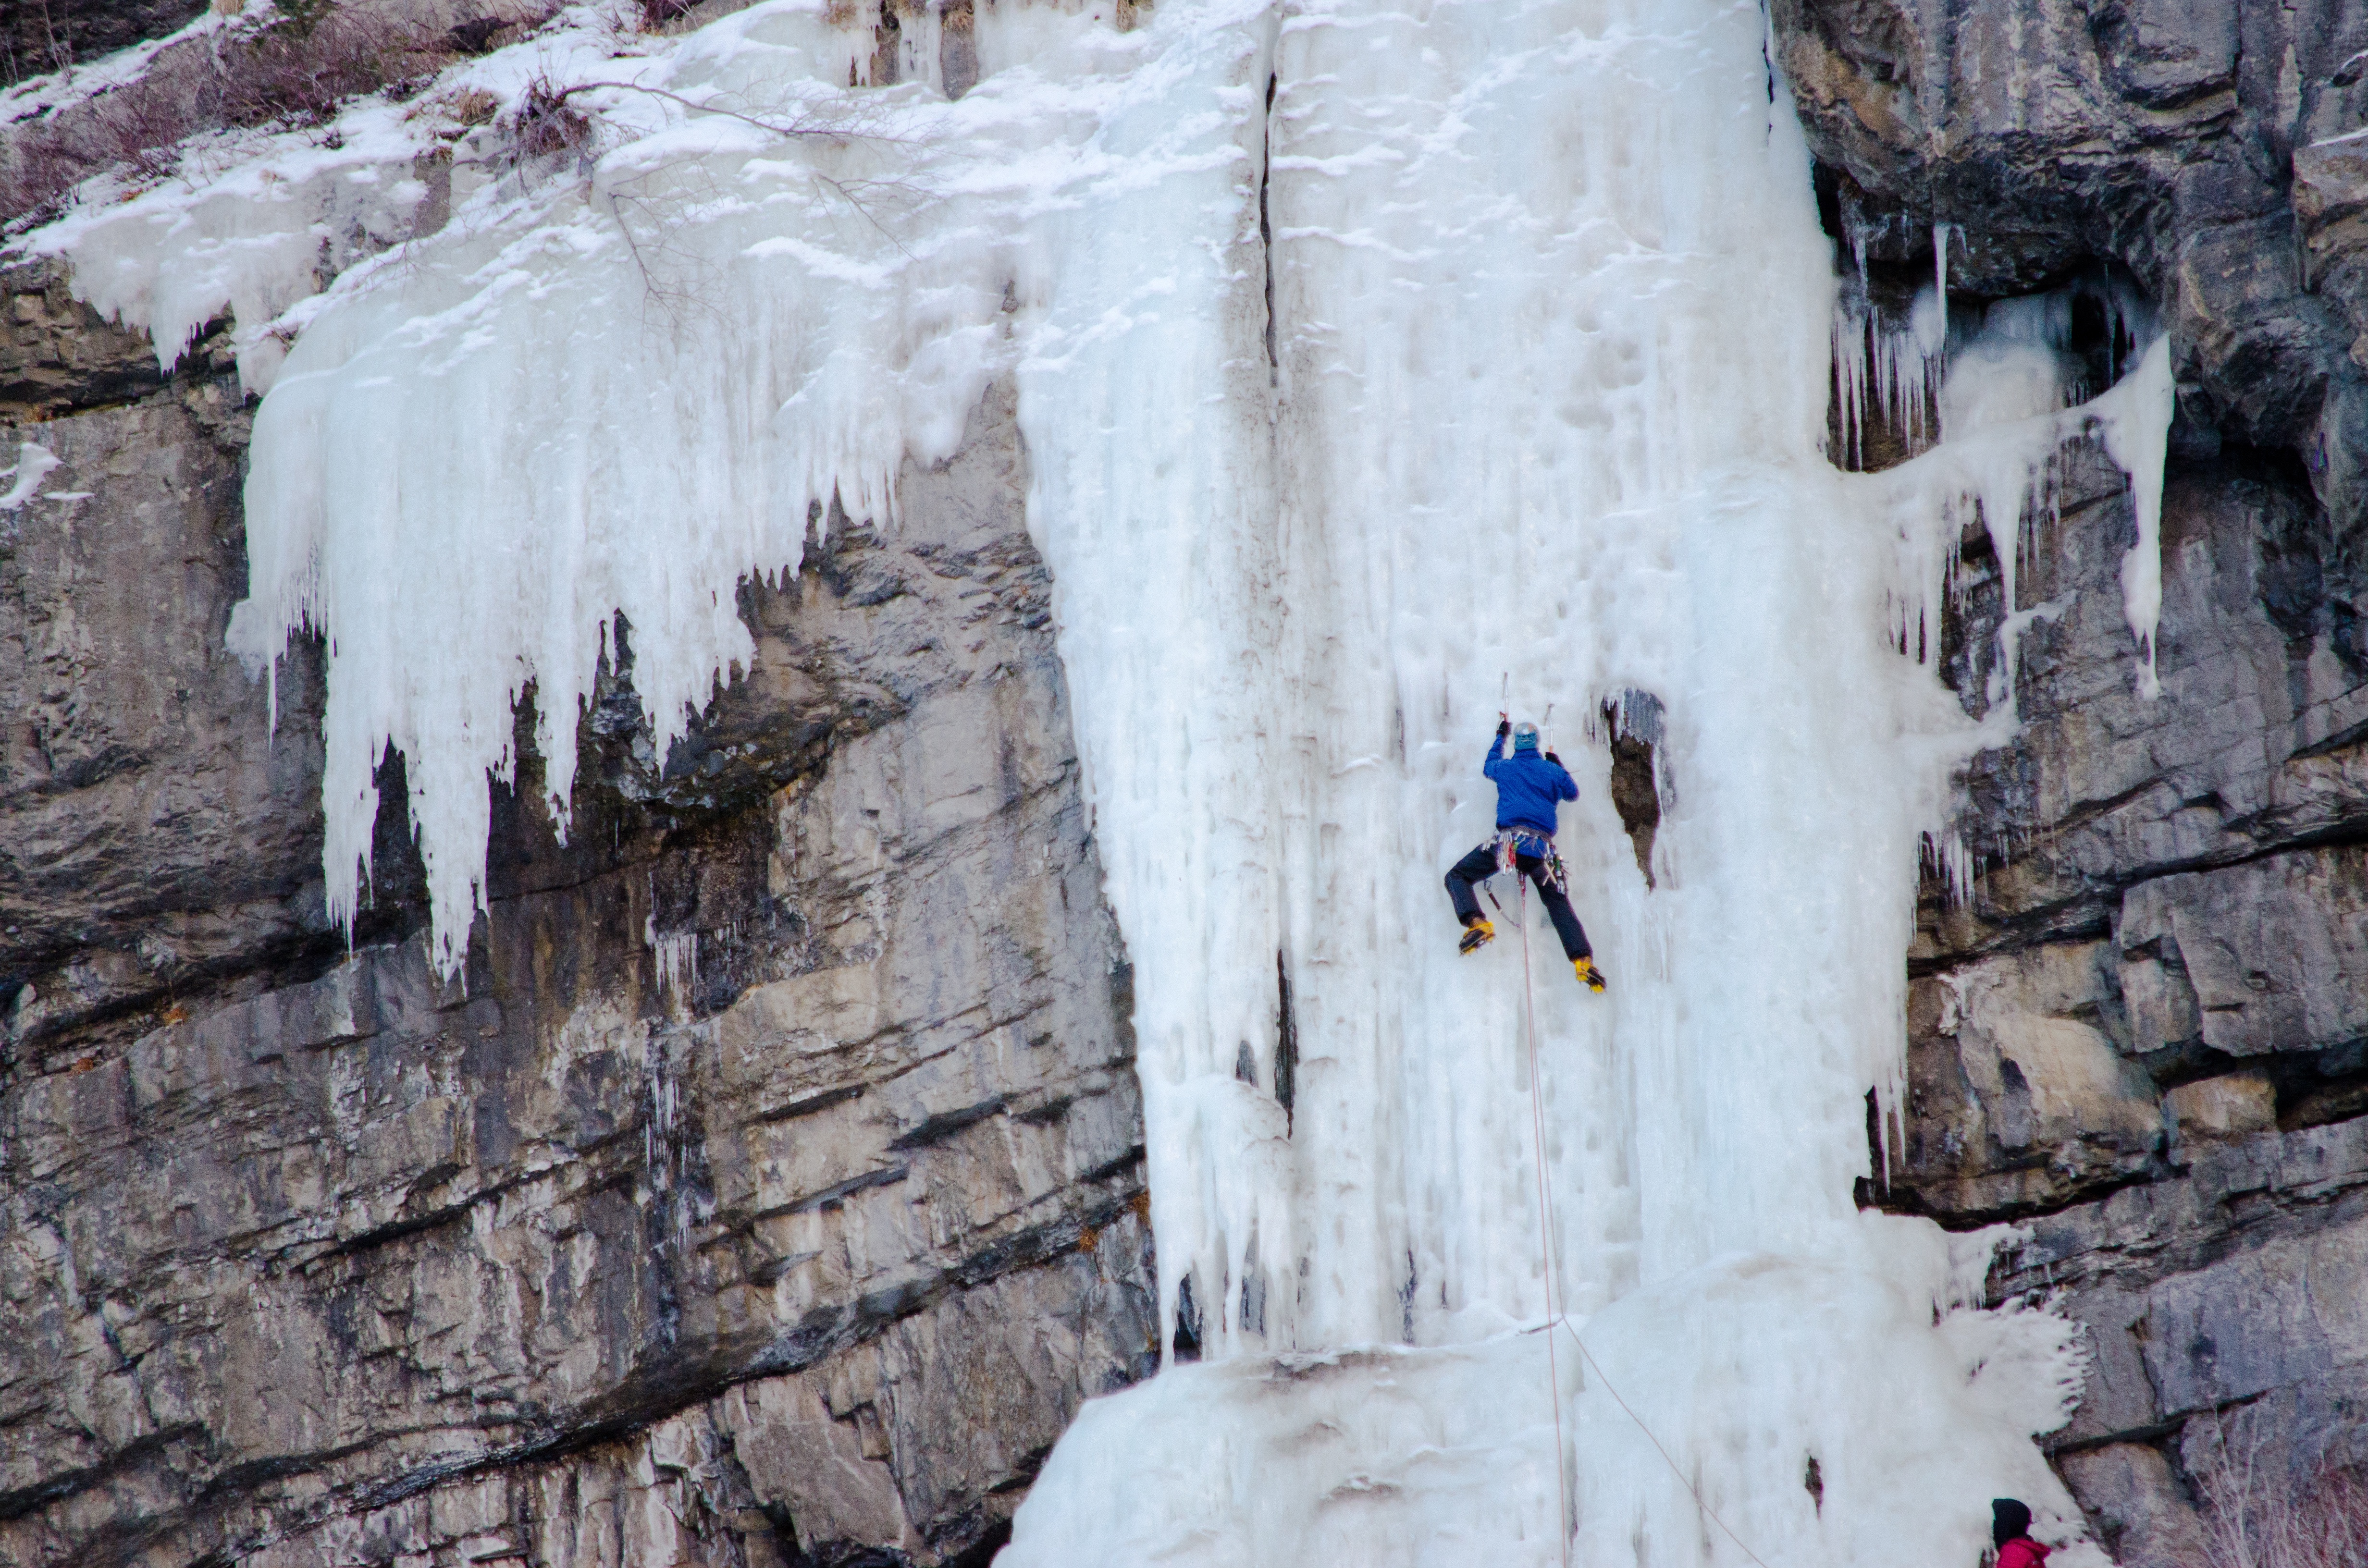
adventure, recreation, formation, ice, climbing, sports, outdoor recreation, ice climbing, individual sports, sport climbing